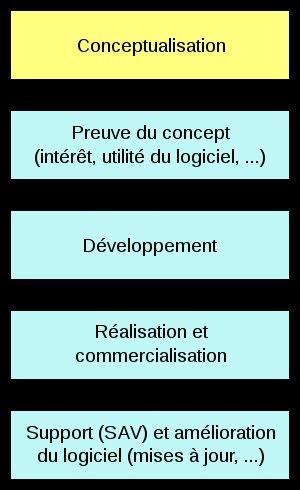
En informatique, un logiciel est un ensemble de séquences d’instructions interprétables par une machine et d’un jeu de données nécessaires à ces opérations. Le logiciel détermine donc les tâches qui peuvent être effectuées par la machine, ordonne son fonctionnement et lui procure ainsi son utilité fonctionnelle. Les séquences d’instructions appelées programmes ainsi que les données du logiciel sont ordinairement structurées en fichiers. La mise en œuvre des instructions du logiciel est appelée exécution, et la machine est appelée ordinateur ou calculateur.